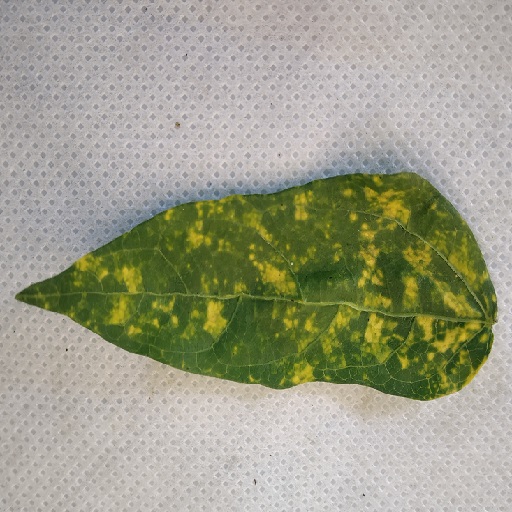
Label: Yellow Mosaic